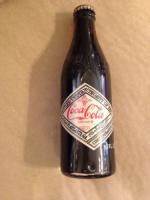
Waste category: glass